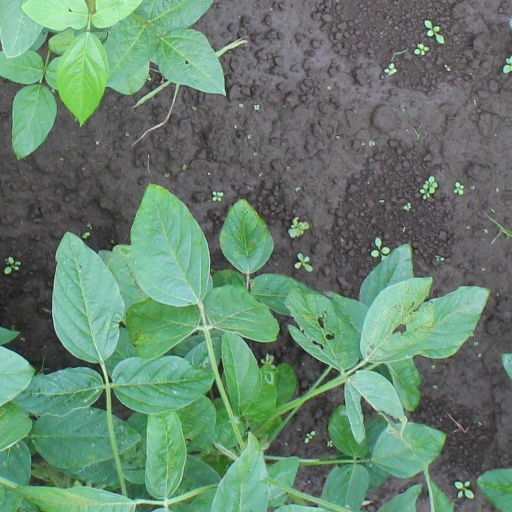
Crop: soybean